Gandy dancer

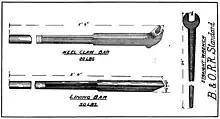
Sketch of standard section crew tools from the B & O Railroad, published in "Maintenance of way standards on American railways", 1896. Above is a heel claw bar, below is a lining bar, and to the right is a straight wrench.

Workers also needed to periodically level the track by jacking it up in the low spots. Standing shoulder to shoulder, they raised the track with square-ended picks and pushed ballast under the railroad ties. Even with repeated impacts from the work crew of eight, ten, or more, any progress made in shifting the track would not become visible until after a large number of repetitions.